The Grapes of Wrath (opera)

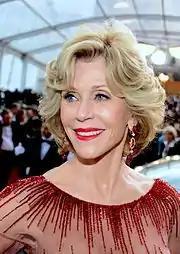
Jane Fonda, narrator for the premiere of the revised two-act concert version

A song book featuring 16 arias from "Grapes of Wrath" was published by Carl Fischer Music in 2010. Some are expanded versions of arias which were shortened or cut in the most recent edition of the opera.